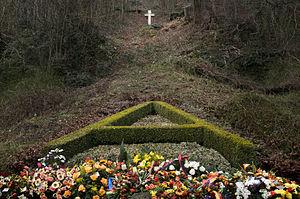
Albert, prince de Belgique, duc de Saxe, prince de Saxe-Cobourg et Gotha et héritier de la couronne belge, puis roi des Belges, est né à Bruxelles le 8 avril 1875 et mort dans un accident d'escalade à Marche-les-Dames le 17 février 1934.